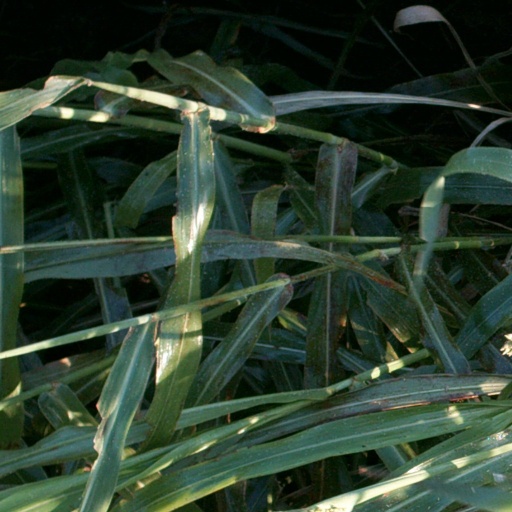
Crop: sorghum